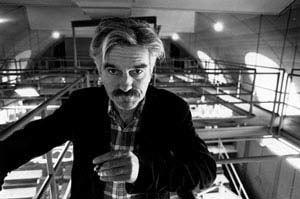
Charles Joris
Charles Joris, né le 16 décembre 1935 à Bulle et mort le 16 janvier 2015, est un comédien et metteur en scène suisse.